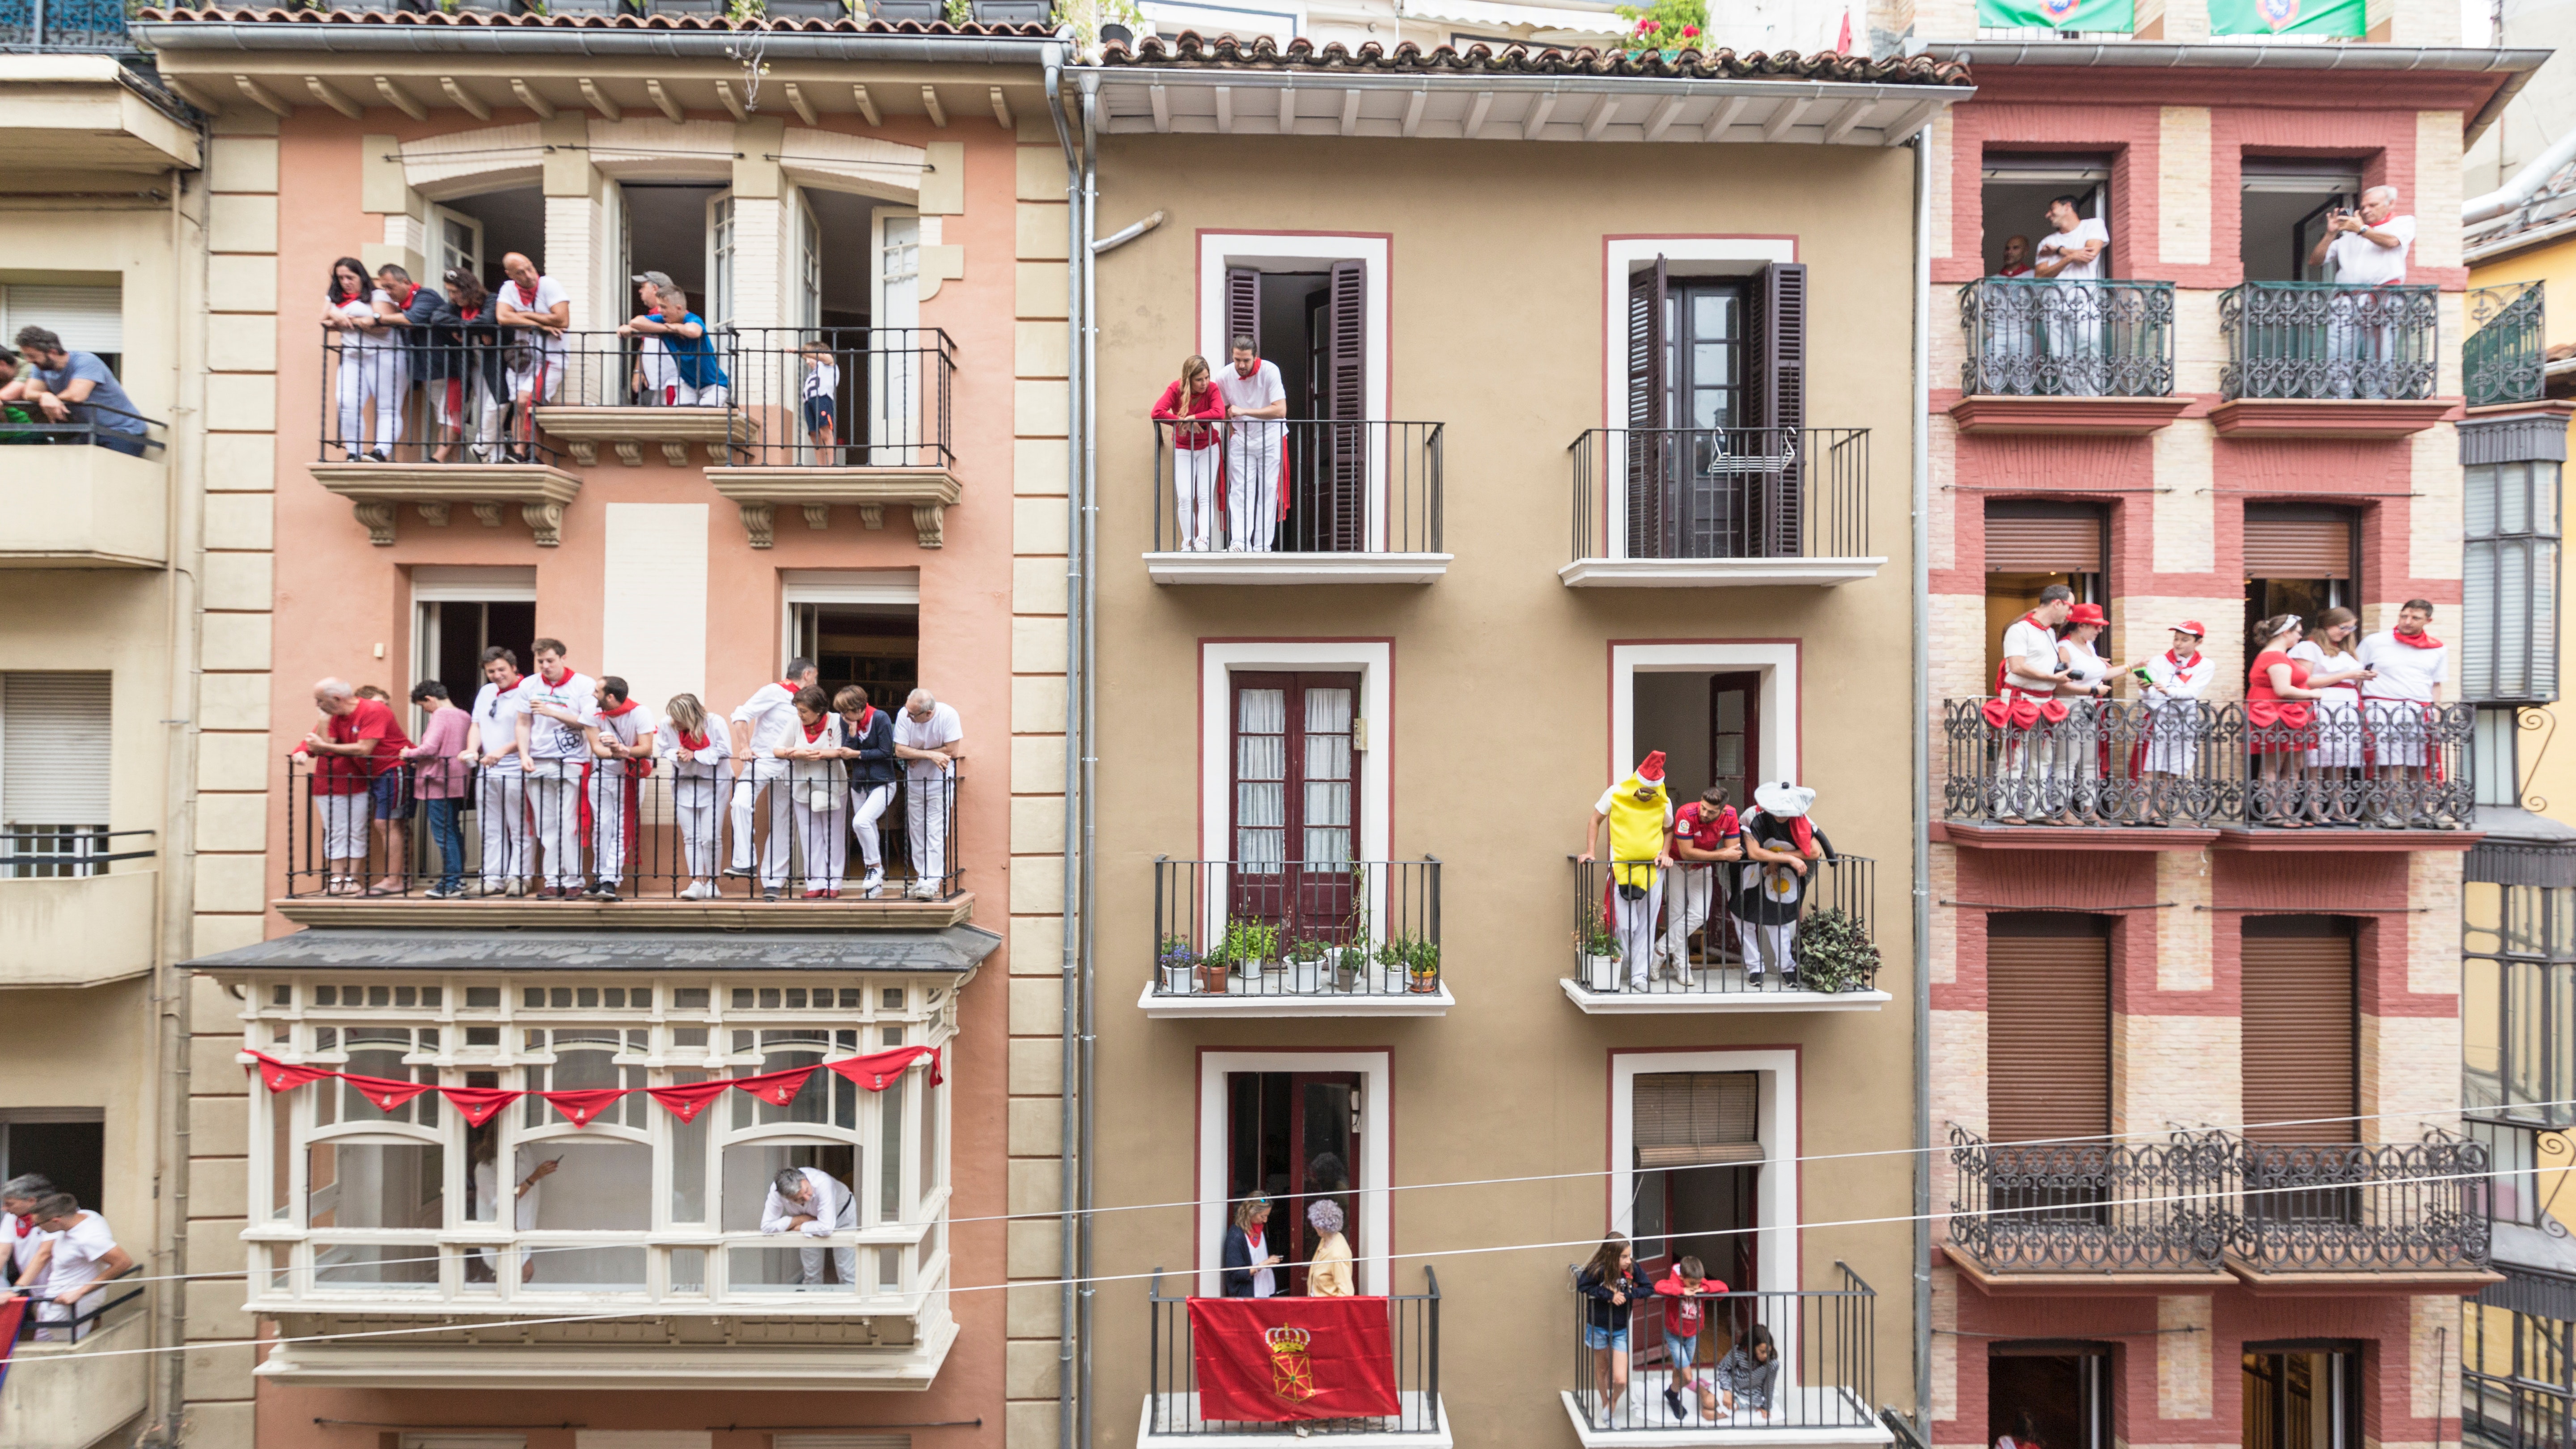
balcony, building, facade, architecture, house, window, apartment, tourism